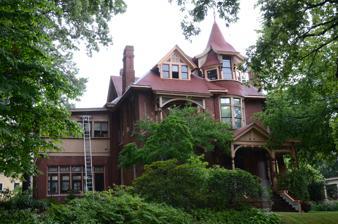
Building: Turner-Ledbetter House
Country: United States of America
Year built: 1891
Historic house in Arkansas, United States United States historic place Turner-Ledbetter House U.S. National Register of Historic Places U.S. Historic district Contributing property Location in Arkansas Show map of Arkansas Location in United States Show map of the United States Location 1700 S. Louisiana St., Little Rock, Arkansas Coordinates 34°43′57″N 92°16′29″W / 34.73250°N 92.27472°W / 34.73250; -92.27472 Area less than one acre Built 1891 ( 1891 ) Architectural style Queen Anne Part of Governor's Mansion Historic District ( ID78000620 ) NRHP reference No. 87000978 Significant dates Added to NRHP June 18, 1987 Designated CP September 13, 1978 The Turner-Ledbetter House is a historic house at 1700 South Louisiana Street in Little Rock, Arkansas .  It is a two-story wood-frame structure, its exterior mostly finished in brick, with a hip roof and a variety of dormers, projections, porches, and decorative elements typical of the Queen Anne period of architecture.  Notable features include a three-story turret with flared conical roof, an entry porch with turned posts, bracketing, and a spindled balustrade, and windows with stone sills.  The house was built in 1891-92 for Susan Turner, and was given additional Craftsman styling during renovations in the early decades of the 20th century. The house was listed on the National Register of Historic Places in 1987. See also National Register of Historic Places listings in Little Rock, Arkansas References